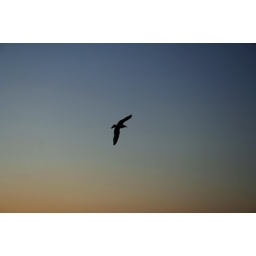
Yet another bird against a colorful sky